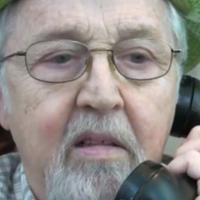
Age group: age 66-80